Tony Kaye (musician)

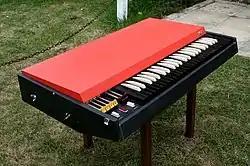
A Vox Continental organ which Kaye first acquired in the 1960s

By the early 1960s, Kaye had abandoned his classical background in favour of pop and rock music. He had moved to London, and visited The Marquee club to watch bands play, including keyboardist Graham Bond whose style became a strong influence. Kaye had acquired a Vox Continental, a transistor-based combo organ, while in the big band and until seeing Bond, had played it "like a piano".